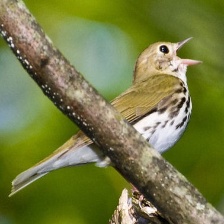
Species: OVENBIRD
Scientific name: SEIURUS AUROCAPILLA